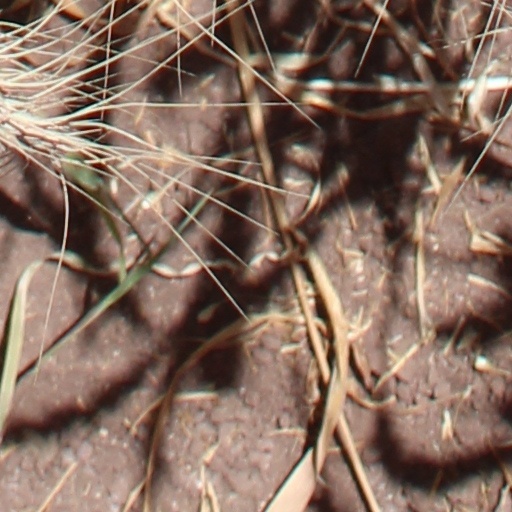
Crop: wheat